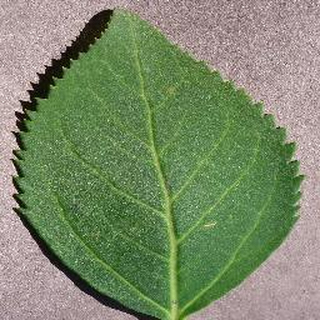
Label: healthy_cherry